Louis Armstrong

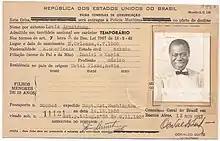
Record of Armstrong's visit to Brazil, 1957

After finishing his contract with Decca Records, Armstrong went freelance and recorded for other labels. He continued an intense international touring schedule, but suffered a heart attack in 1959 while in Italy and had to rest.